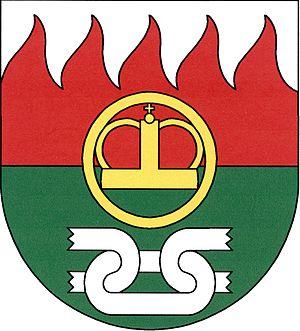
Hobšovice est une commune du district de Kladno, dans la région de Bohême-Centrale, en Tchéquie. Sa population s'élevait à 356 habitants en 2020.